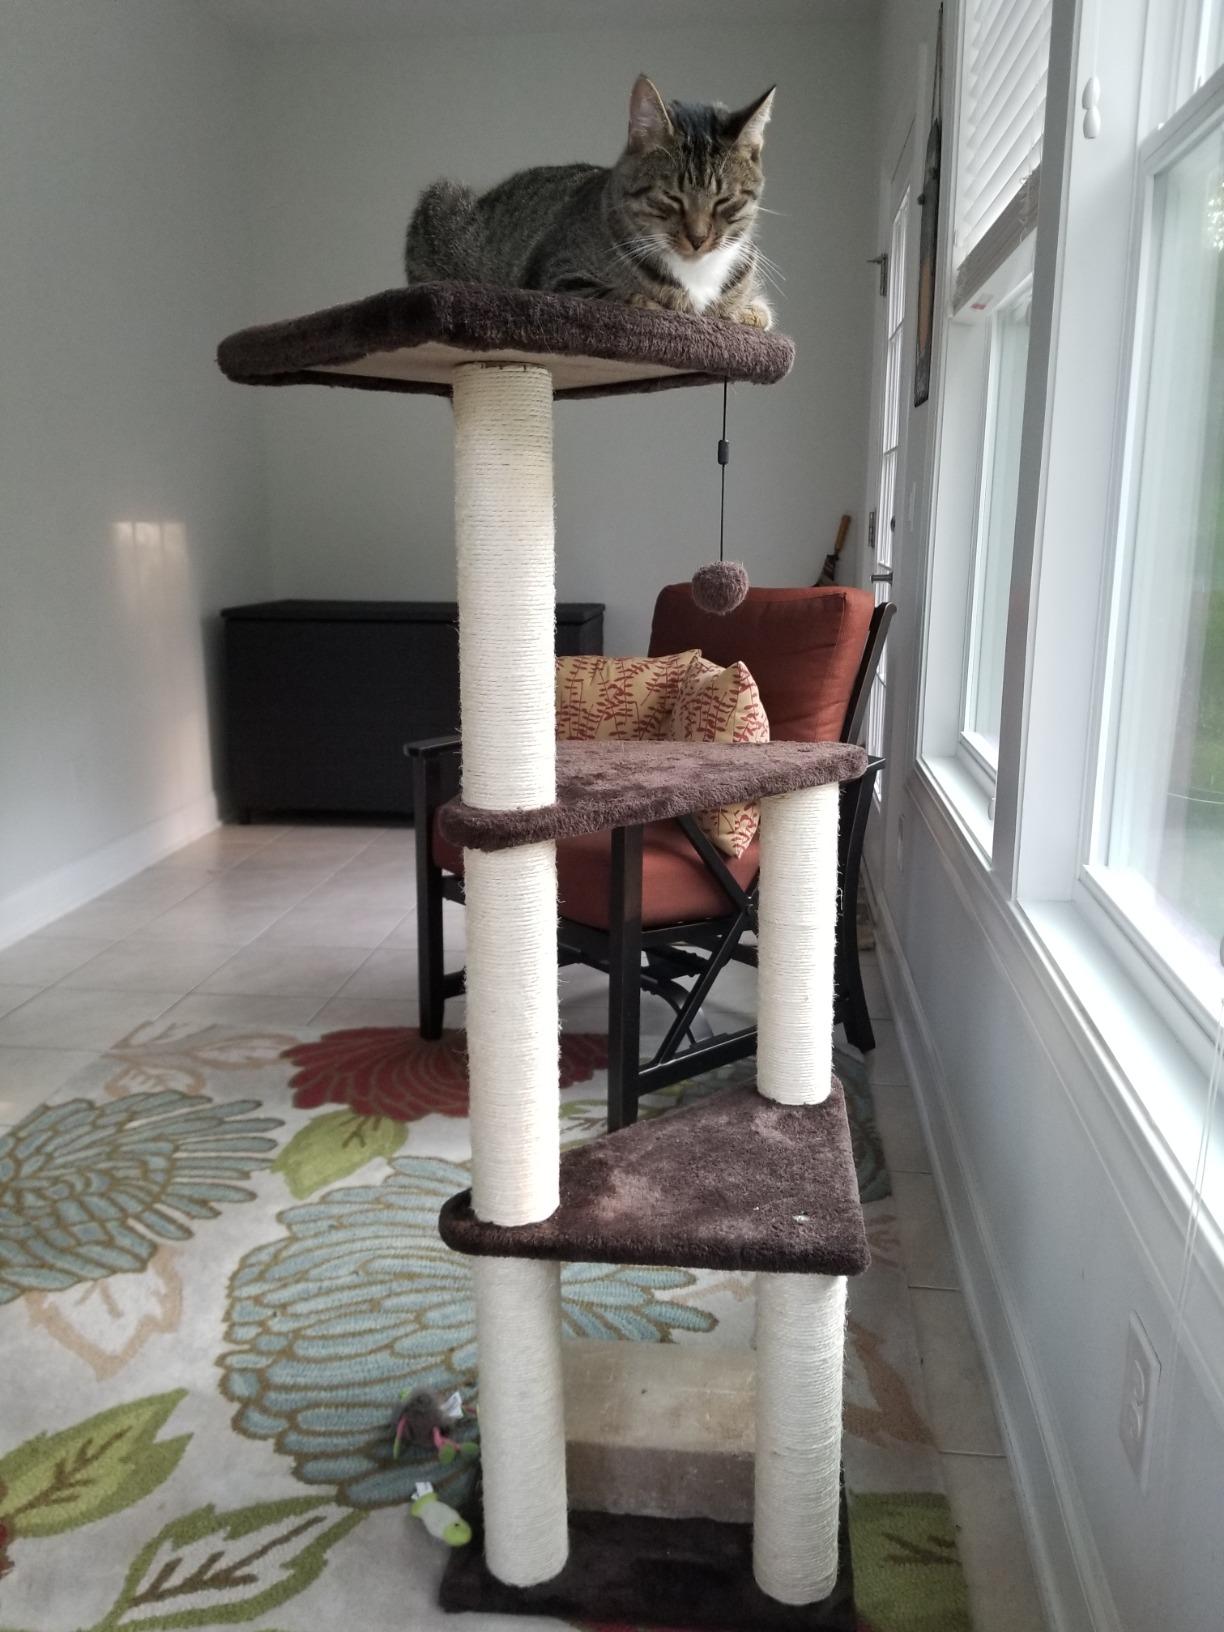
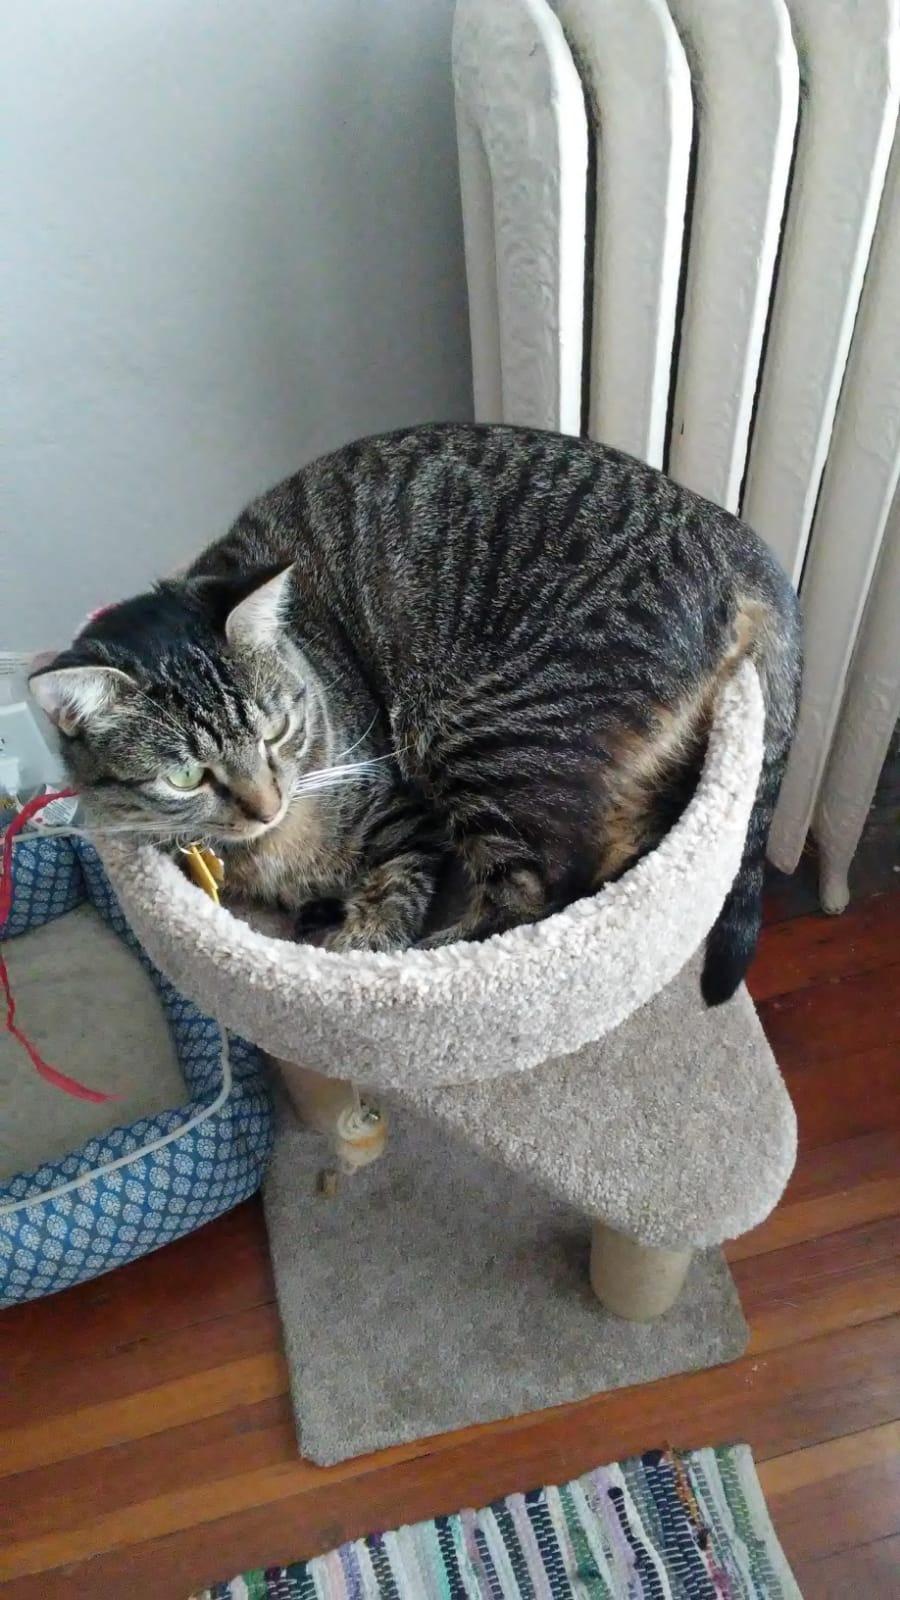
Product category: items_cat tree
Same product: no